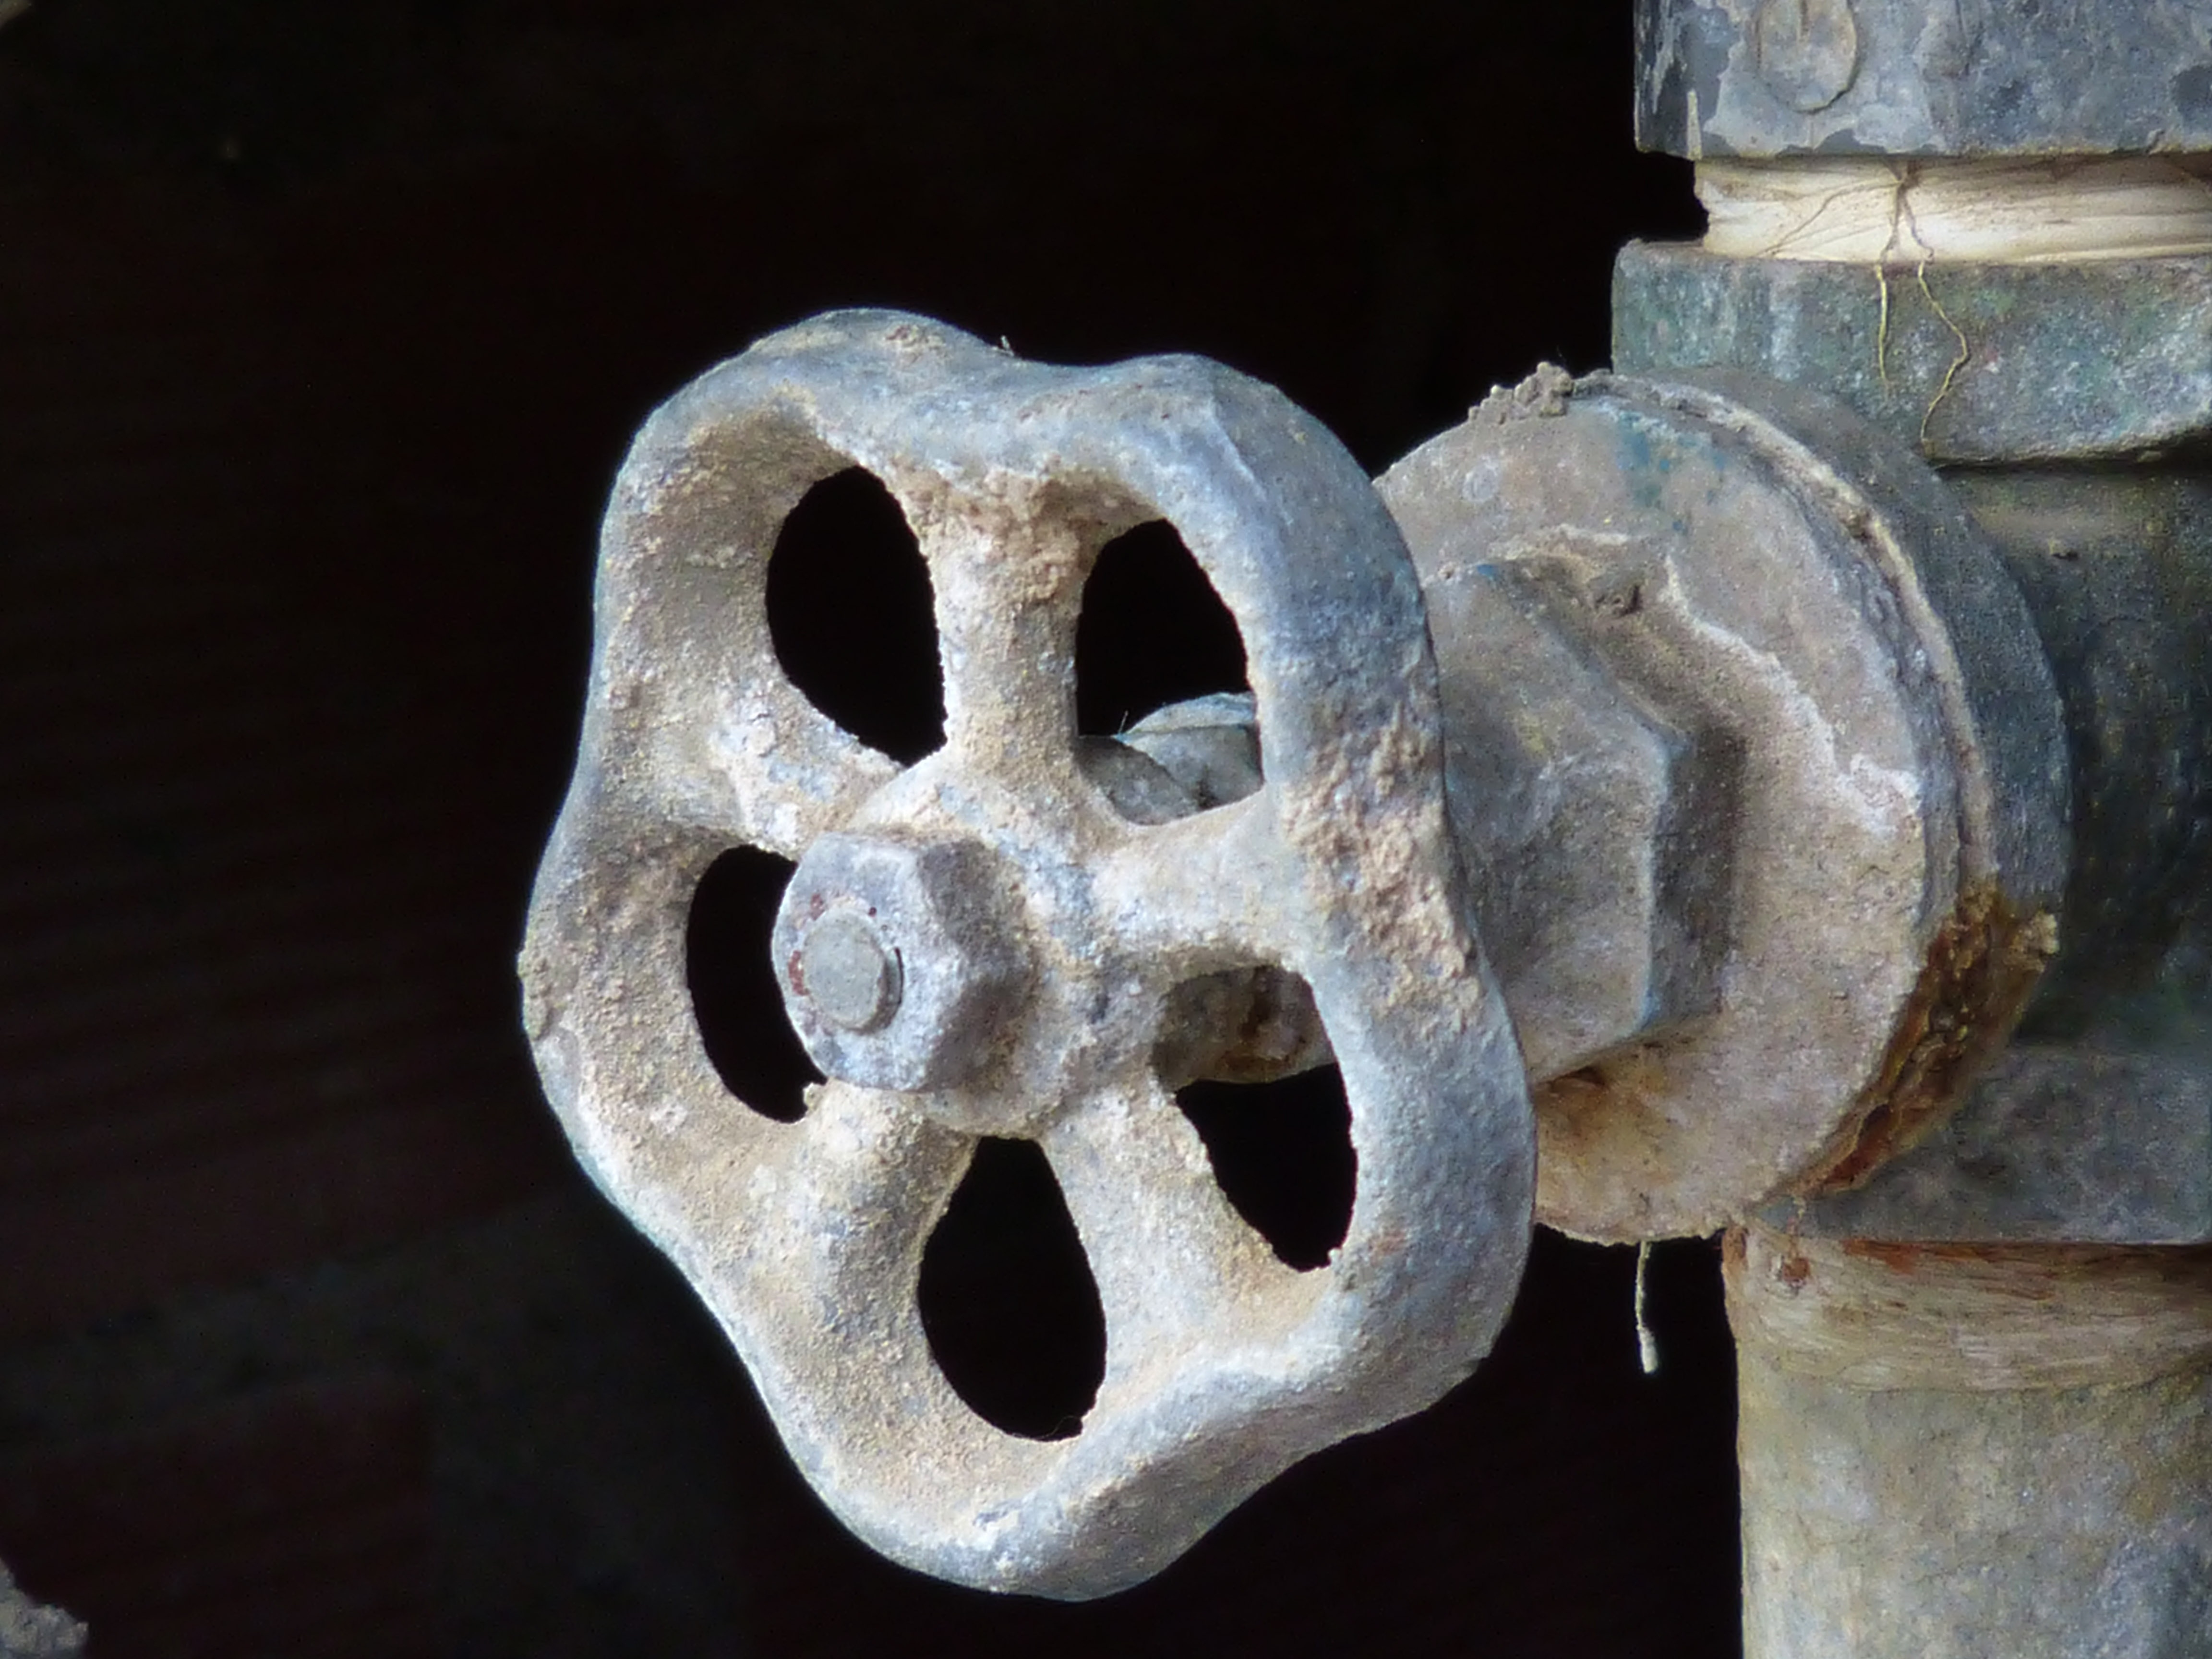
wheel, old, statue, skull, bone, gargoyle, sculpture, art, tap, carving, stone carving, ancient history